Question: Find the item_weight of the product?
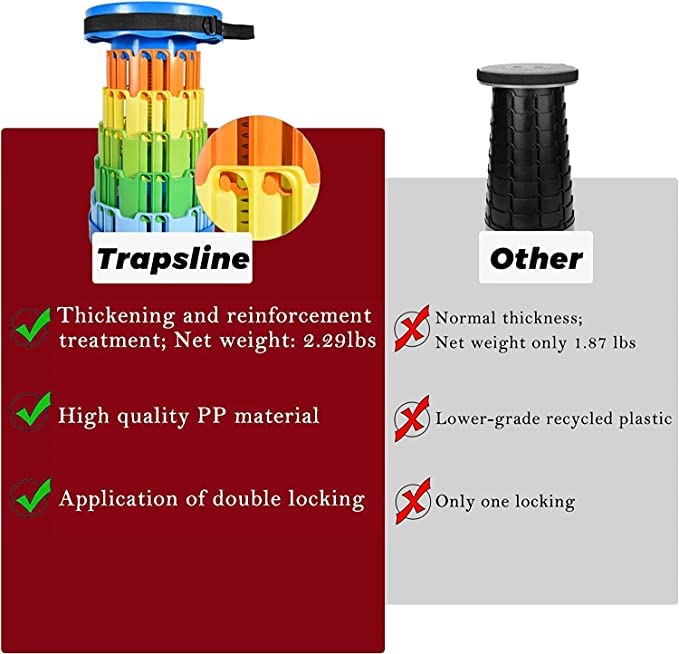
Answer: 2.29 pound